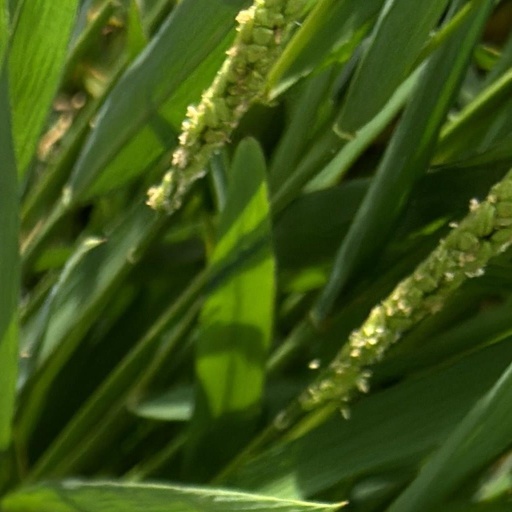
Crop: rice